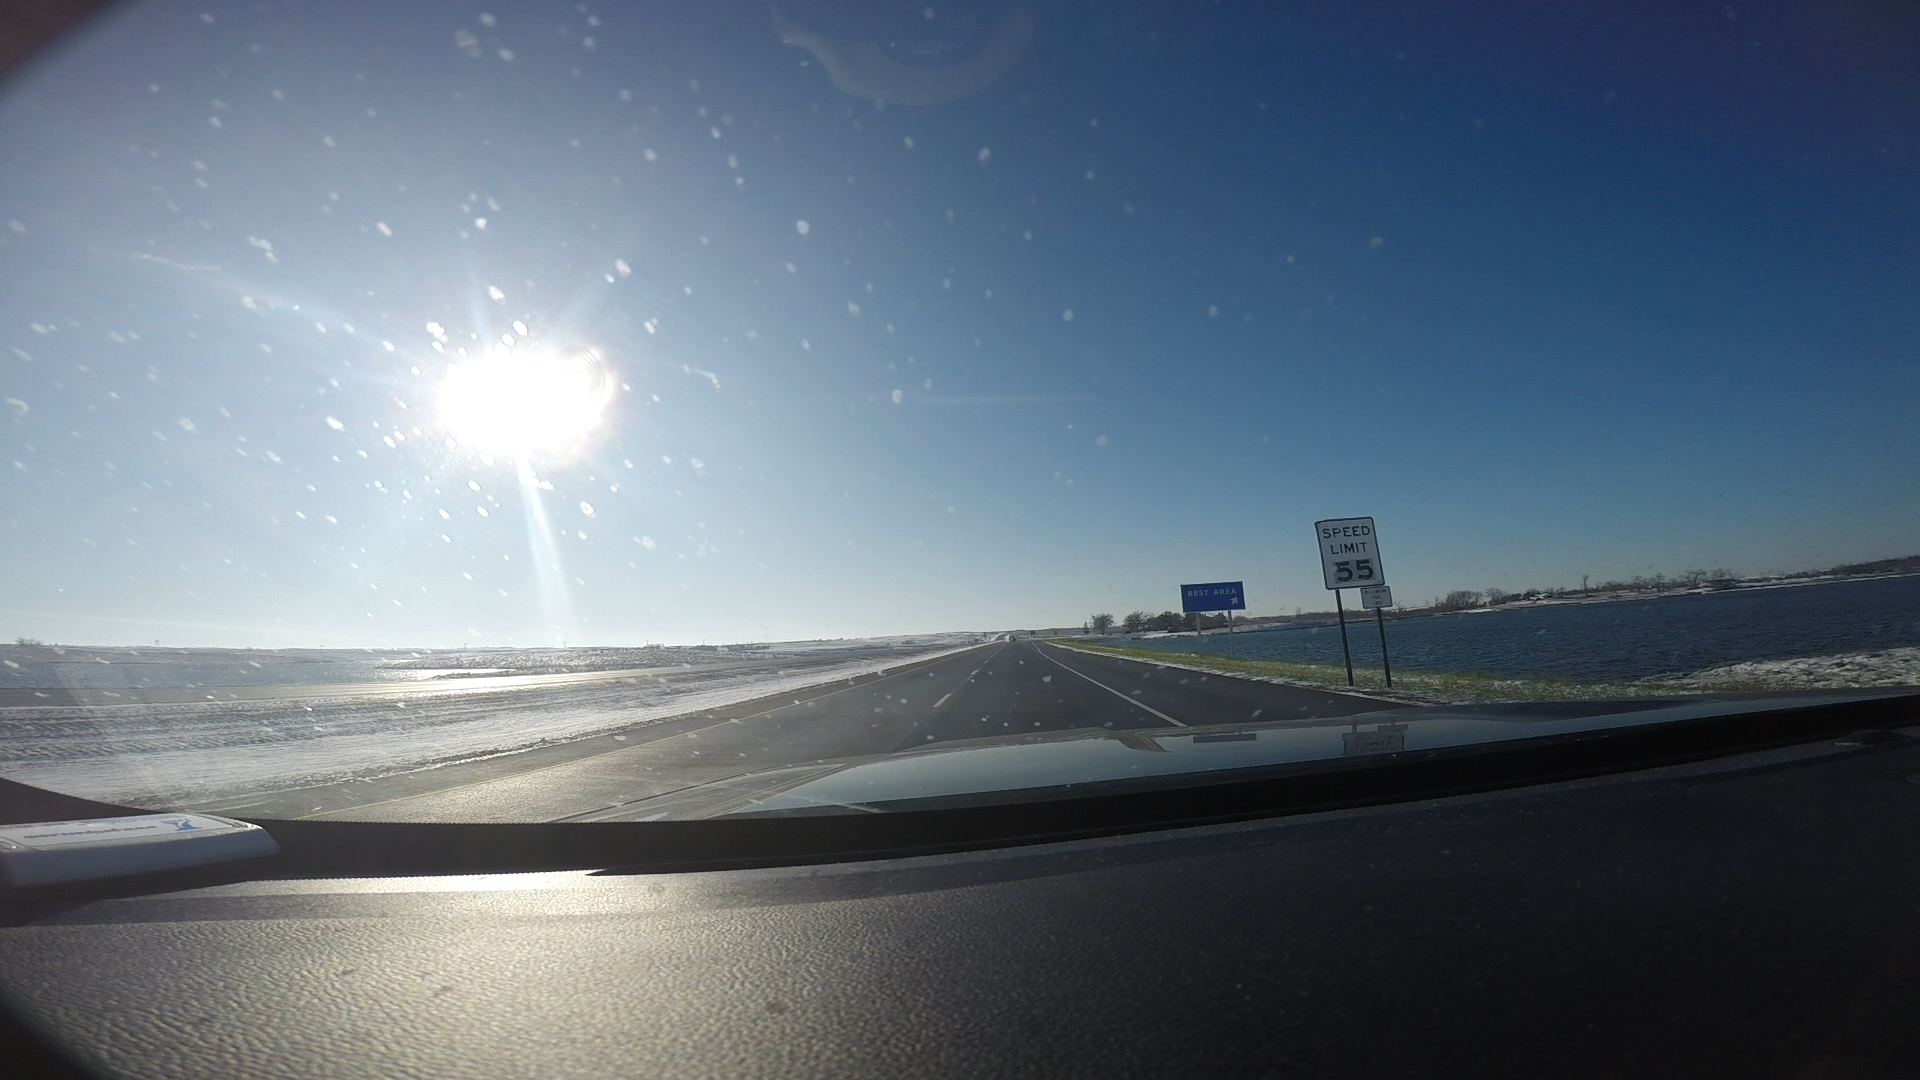
Speed limit sign label: mph55